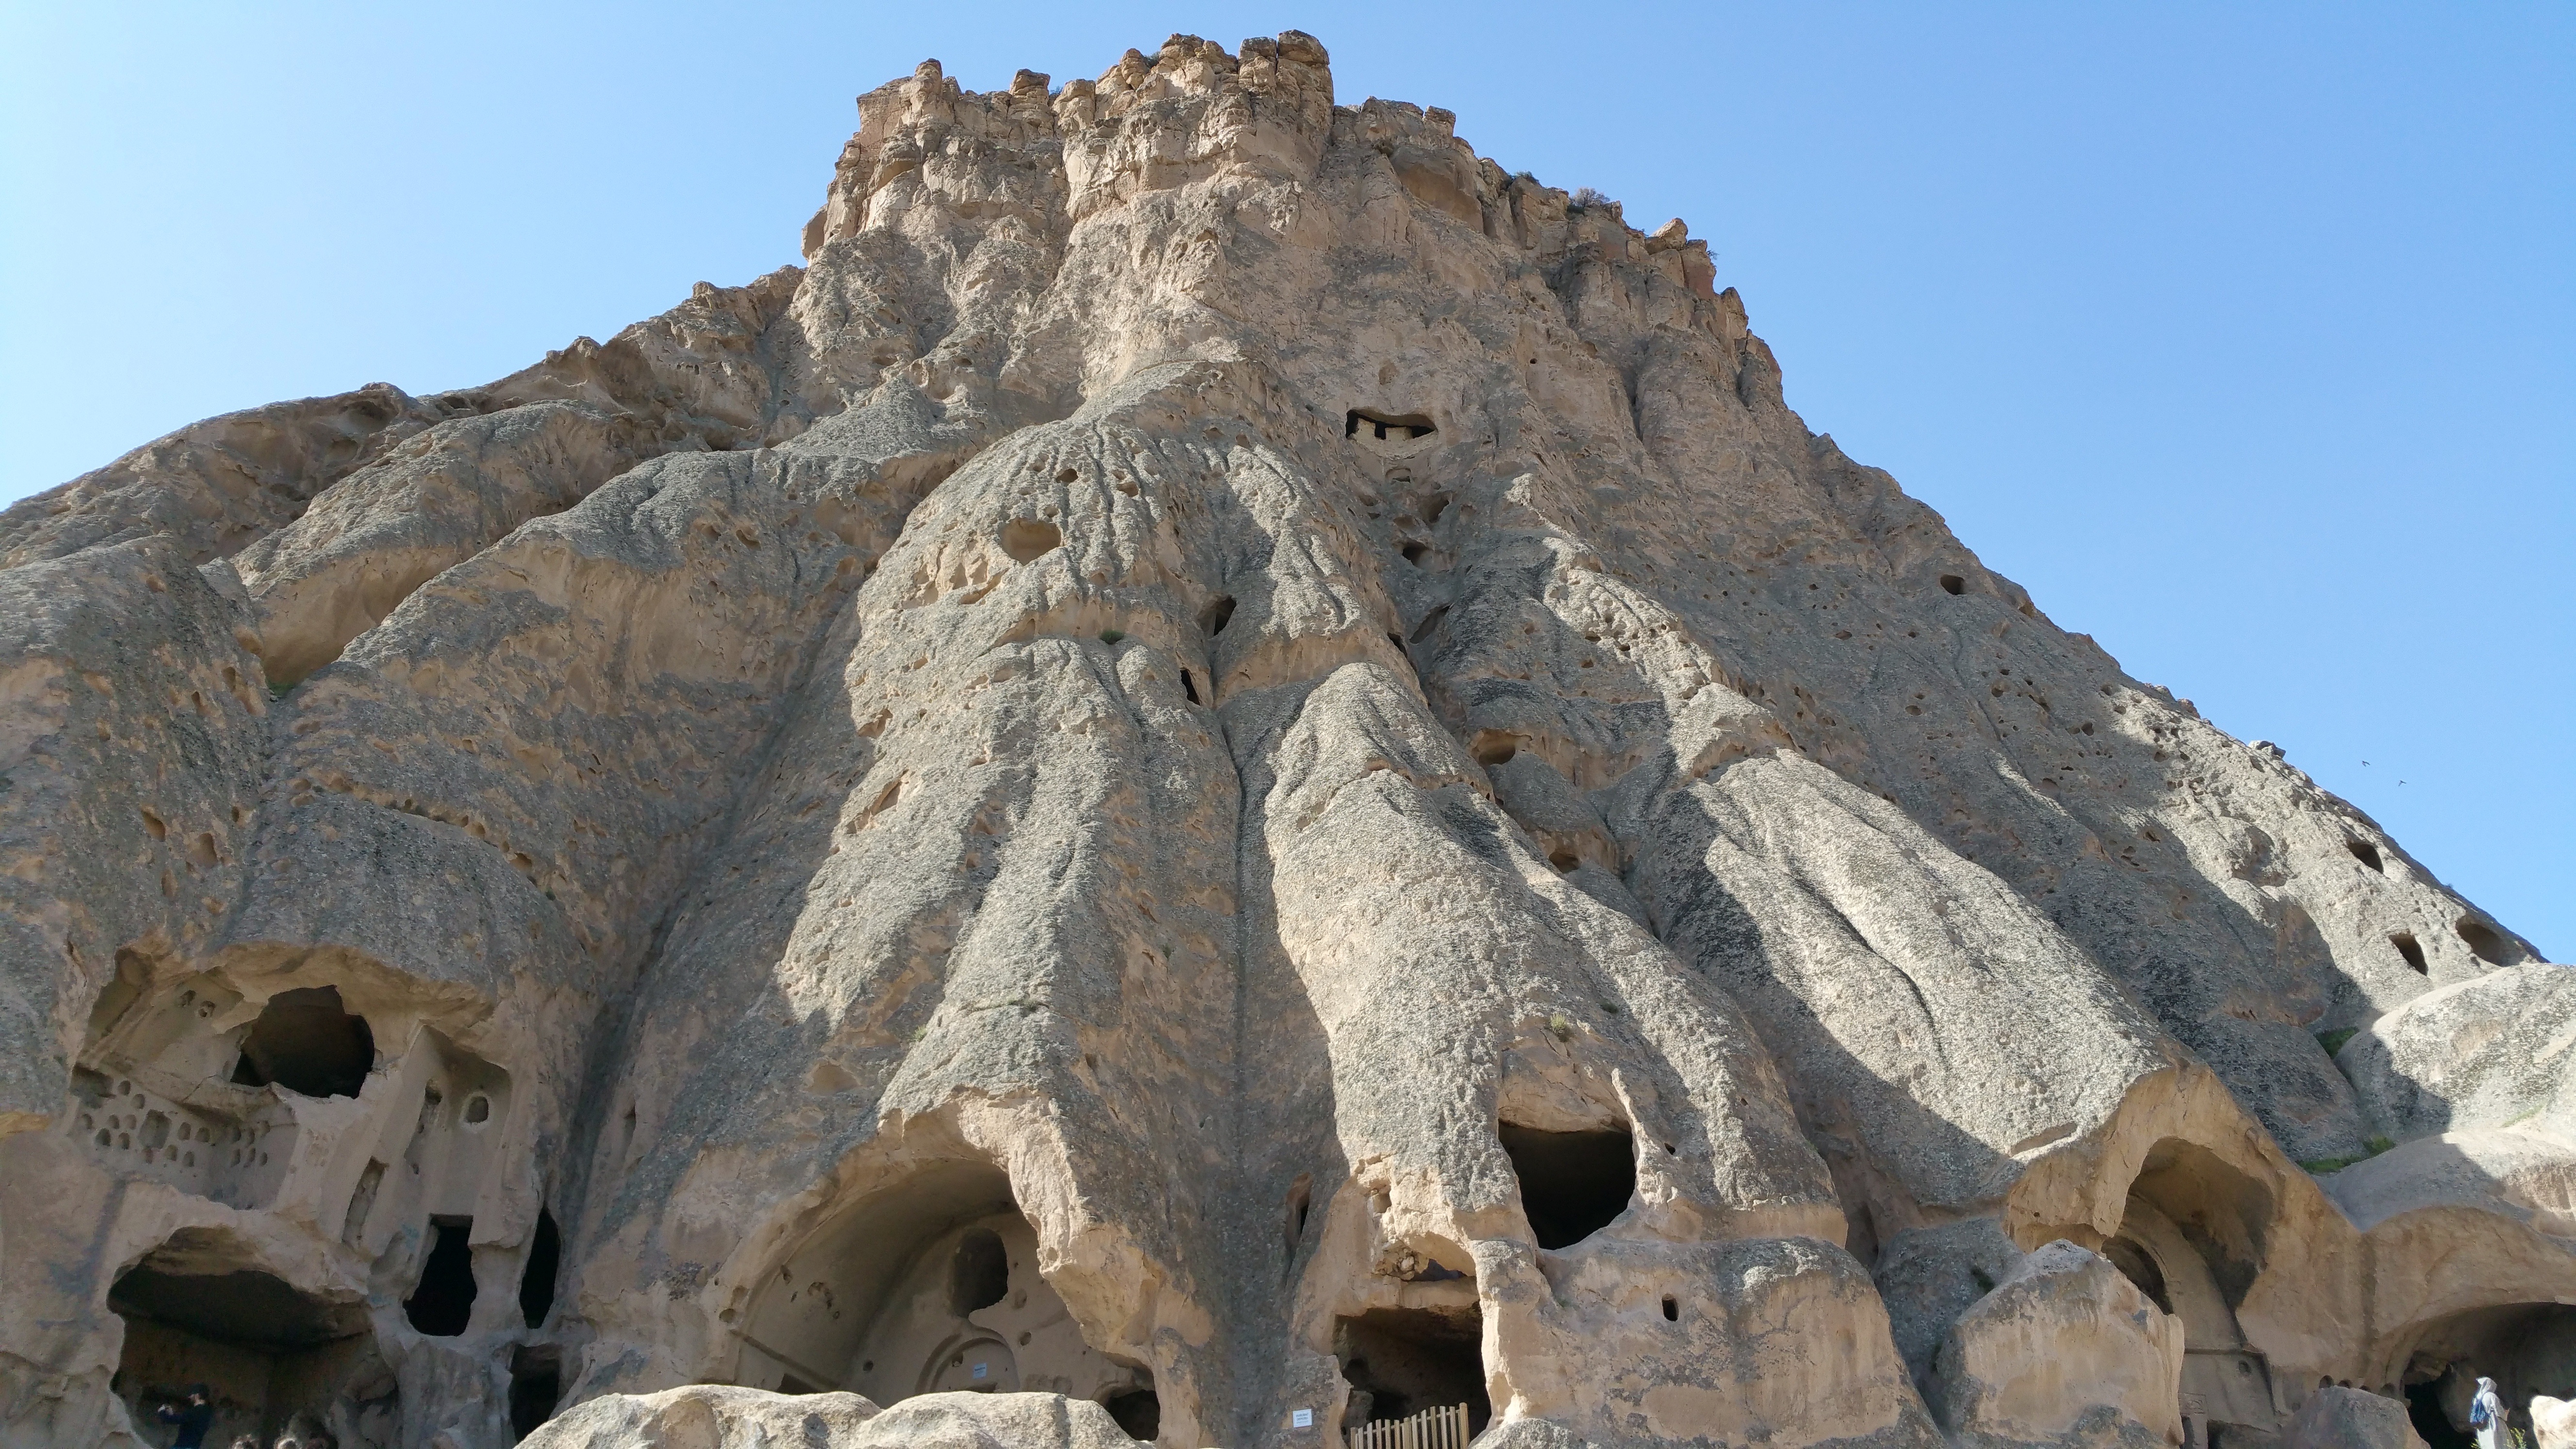
rock, valley, monument, formation, arch, landmark, rocky, material, place of worship, geology, temple, badlands, turkey, wadi, monolith, cappadocia, unesco world heritage site, historic site, ancient history